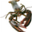
Label: lobster